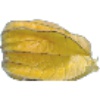
Label: physalis_with_husk